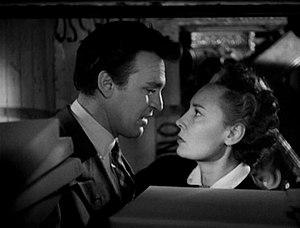
Ludmila Babková, dite Lída Baarová, est une actrice tchèque, née le 7 septembre 1914 à Prague en Autriche-Hongrie et morte le 27 octobre 2000 à Salzbourg en Autriche. Elle est également connue pour avoir été la maîtresse de Joseph Goebbels, entre 1936 et 1938.